Southport Winter Gardens

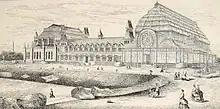
Southport Winter Gardens Artist drawing, c. 1874

The building had two Germano-Gothic pavilions, one of which held a concert hall known as the 'Pavilion', while the other was the iron and glass Winter Garden (known as the 'Conservatory'). The Pavilion had a capacity for 2,500 people and the Winter Garden was a total 180 ft in length with a maximum height of 80 ft. "(In comparison, the central section of the Kew Palm House is just over 137 ft long and 63 ft high.)" Southport Winter Garden was advertised as the largest conservatory in England and being the first seaside Winter Garden in the UK. Refreshment rooms and an aquarium filled the basement level.